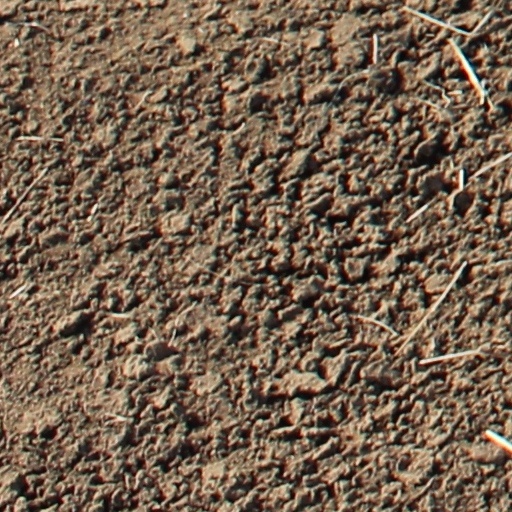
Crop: wheat